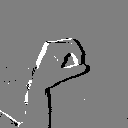
ASL letter: o